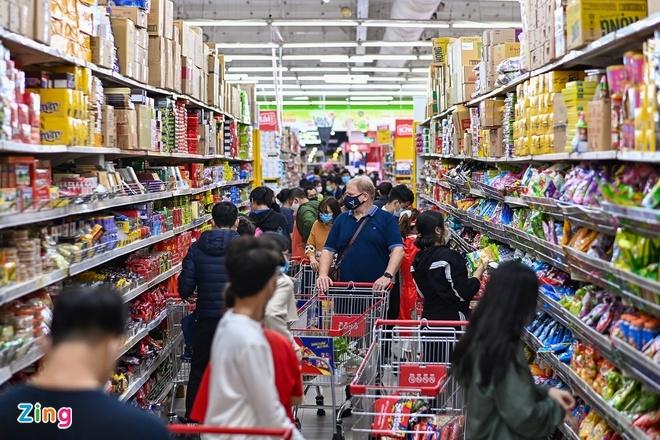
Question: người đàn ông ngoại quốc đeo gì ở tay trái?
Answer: ông ấy đeo một chiếc đồng hồ